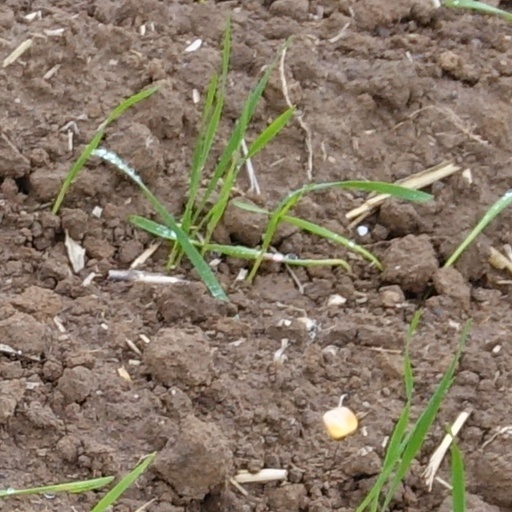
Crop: wheat